Moto-Yawata Station

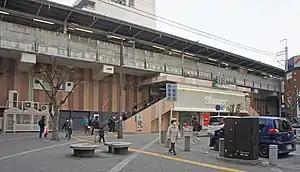
Elevated JR Motoyawata Station

is a junction passenger railway station in the city of Ichikawa, Chiba, Japan, operated by East Japan Railway Company (JR East) and Tokyo Metropolitan Bureau of Transportation (Toei Subway). It is the only station on the Toei Subway that is located in Chiba Prefecture.